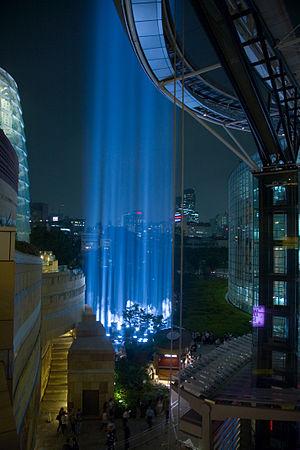
L'expression « environnement nocturne » est une commodité utilisée depuis les années 1990 pour décrire la partie de l'environnement qui dépend fonctionnellement de la nuit